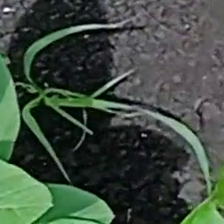
Weed species: Digitaria_SP_(Digitaria Sanguinalis )